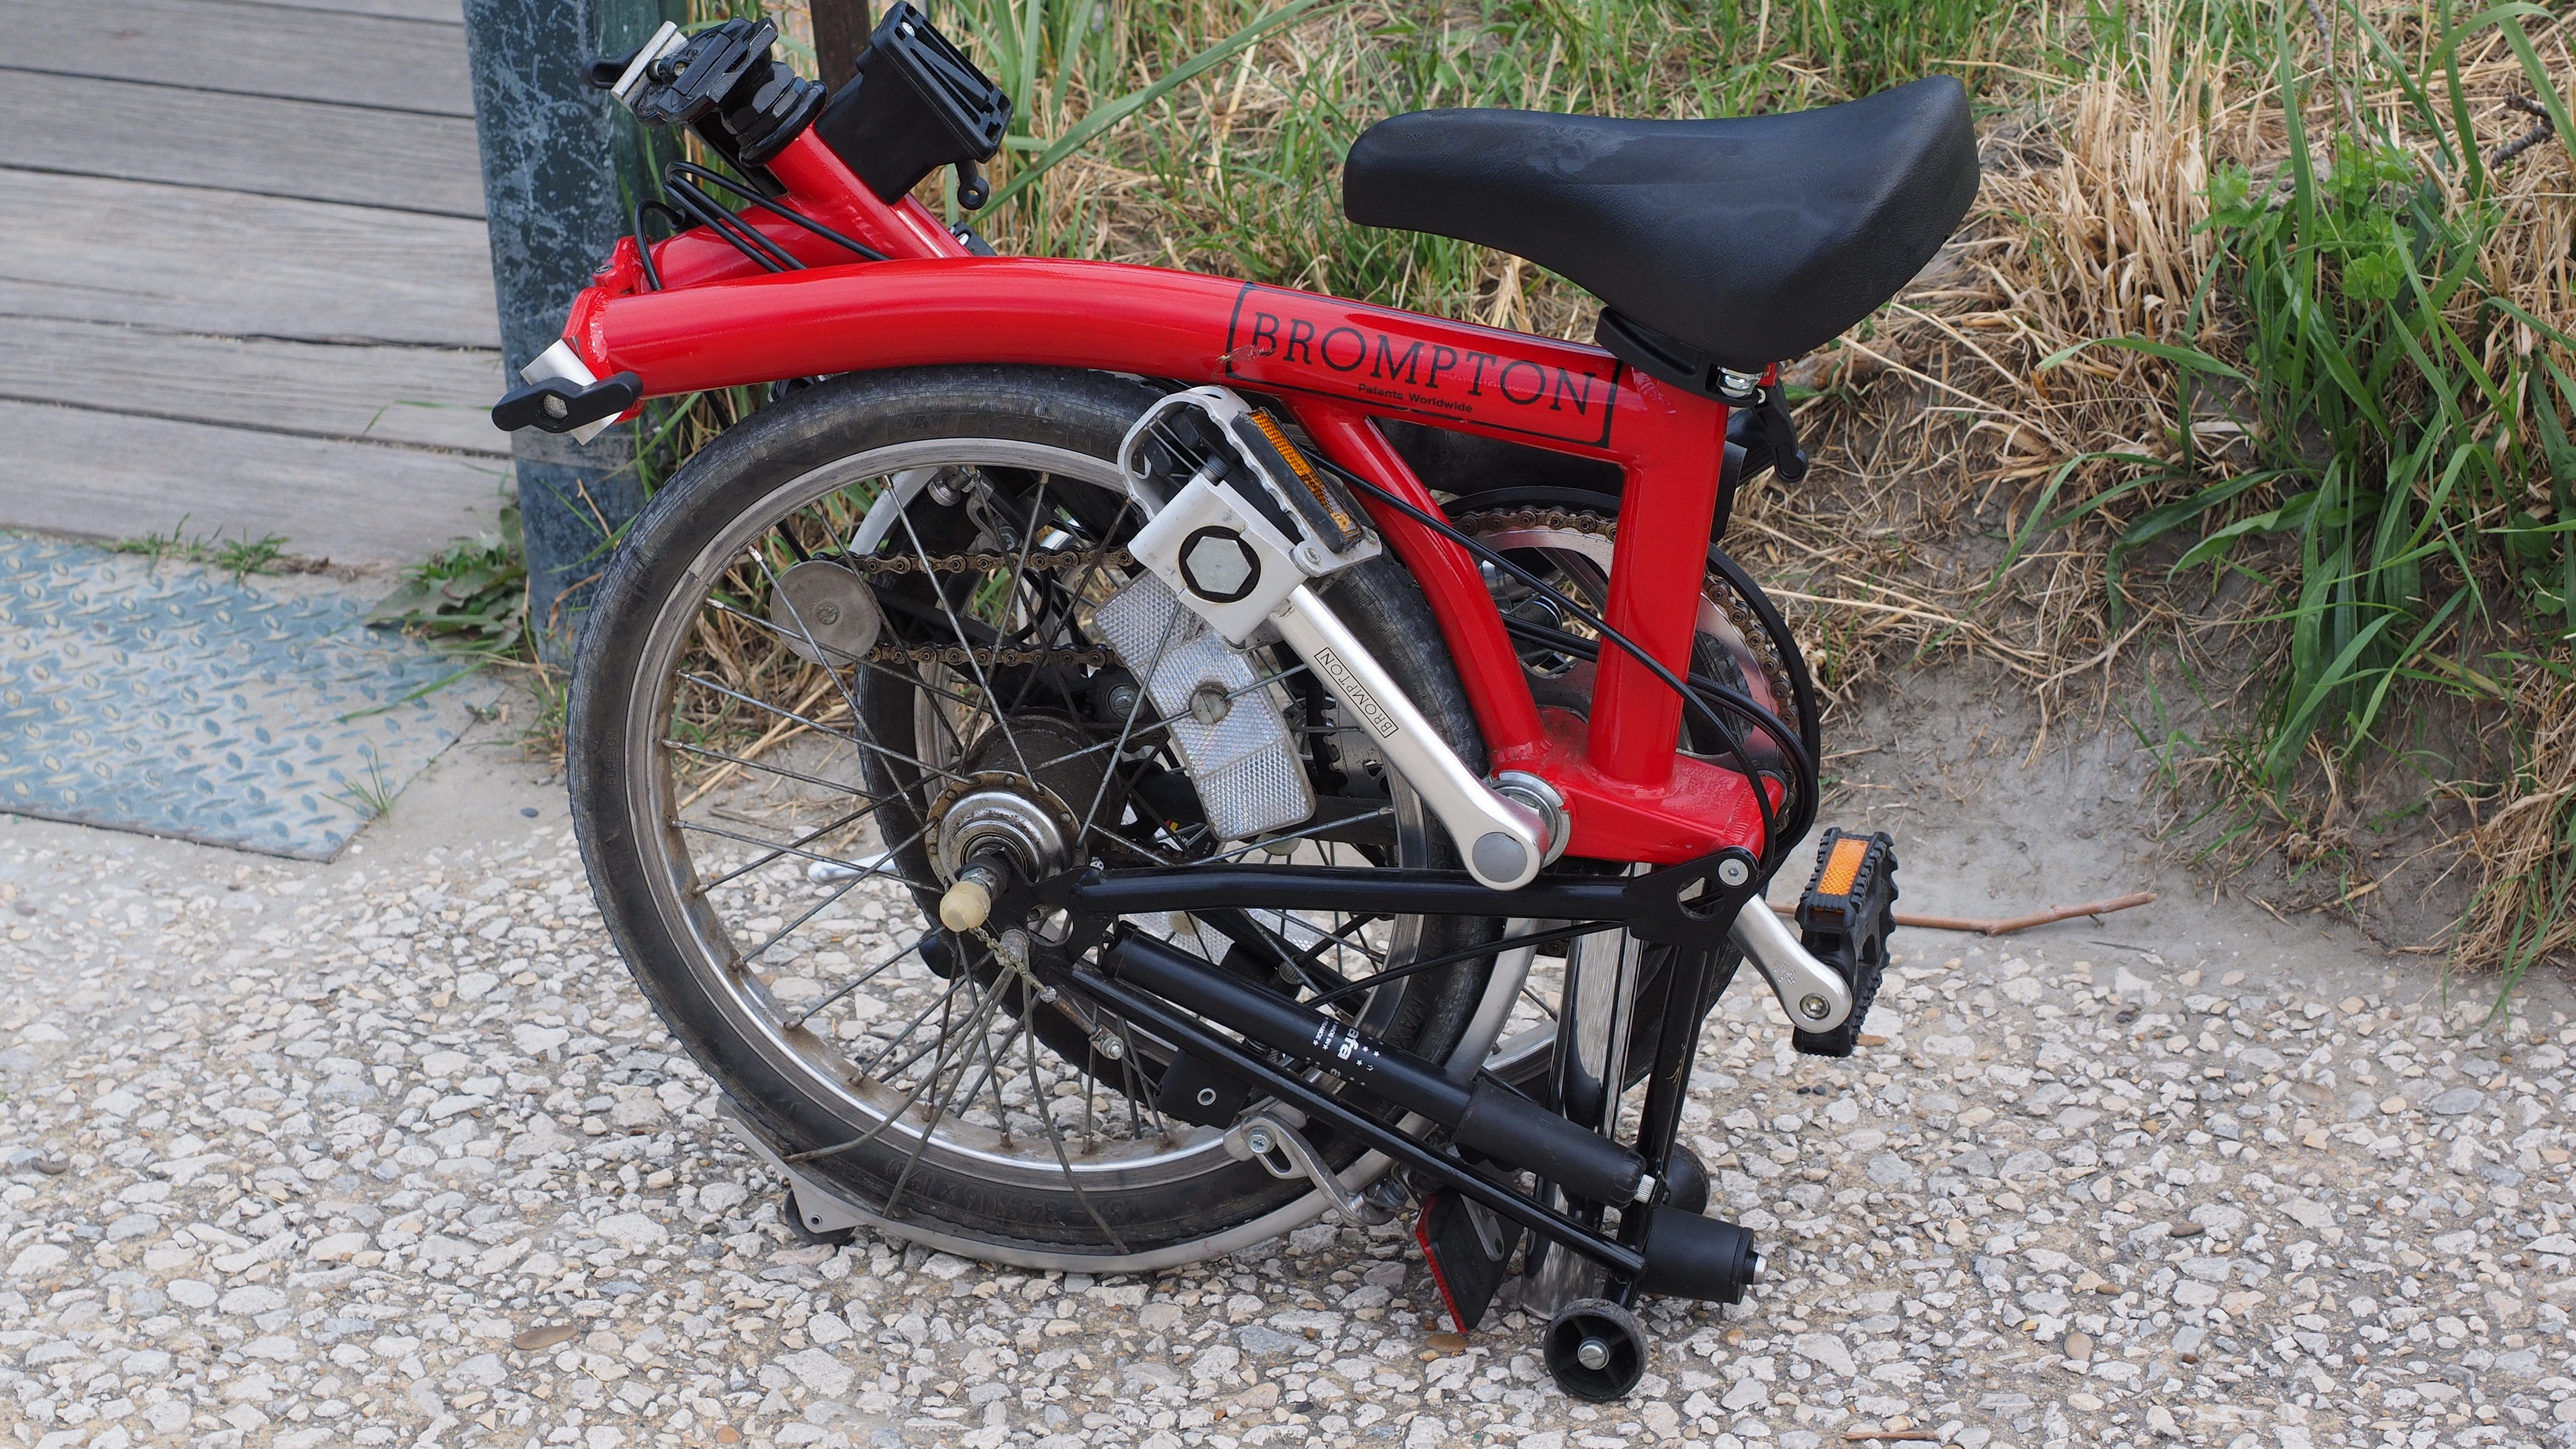
wheel, bicycle, bike, transport, red, vehicle, motorcycle, moped, mountain bike, product, folding bike